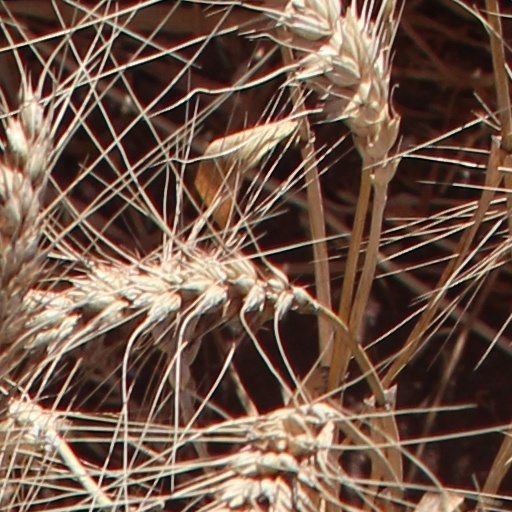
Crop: wheat